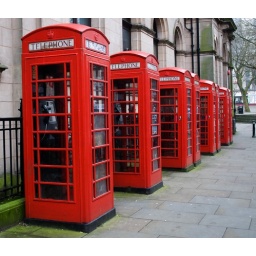
A row of telephone box's just near the market at Preston.